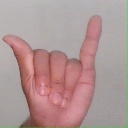
अक्षर: य